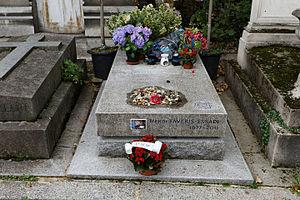
DJ Mehdi, de son vrai nom Mehdi Faveris-Essadi, est un producteur de musique et compositeur de hip-hop et de musique électronique français.